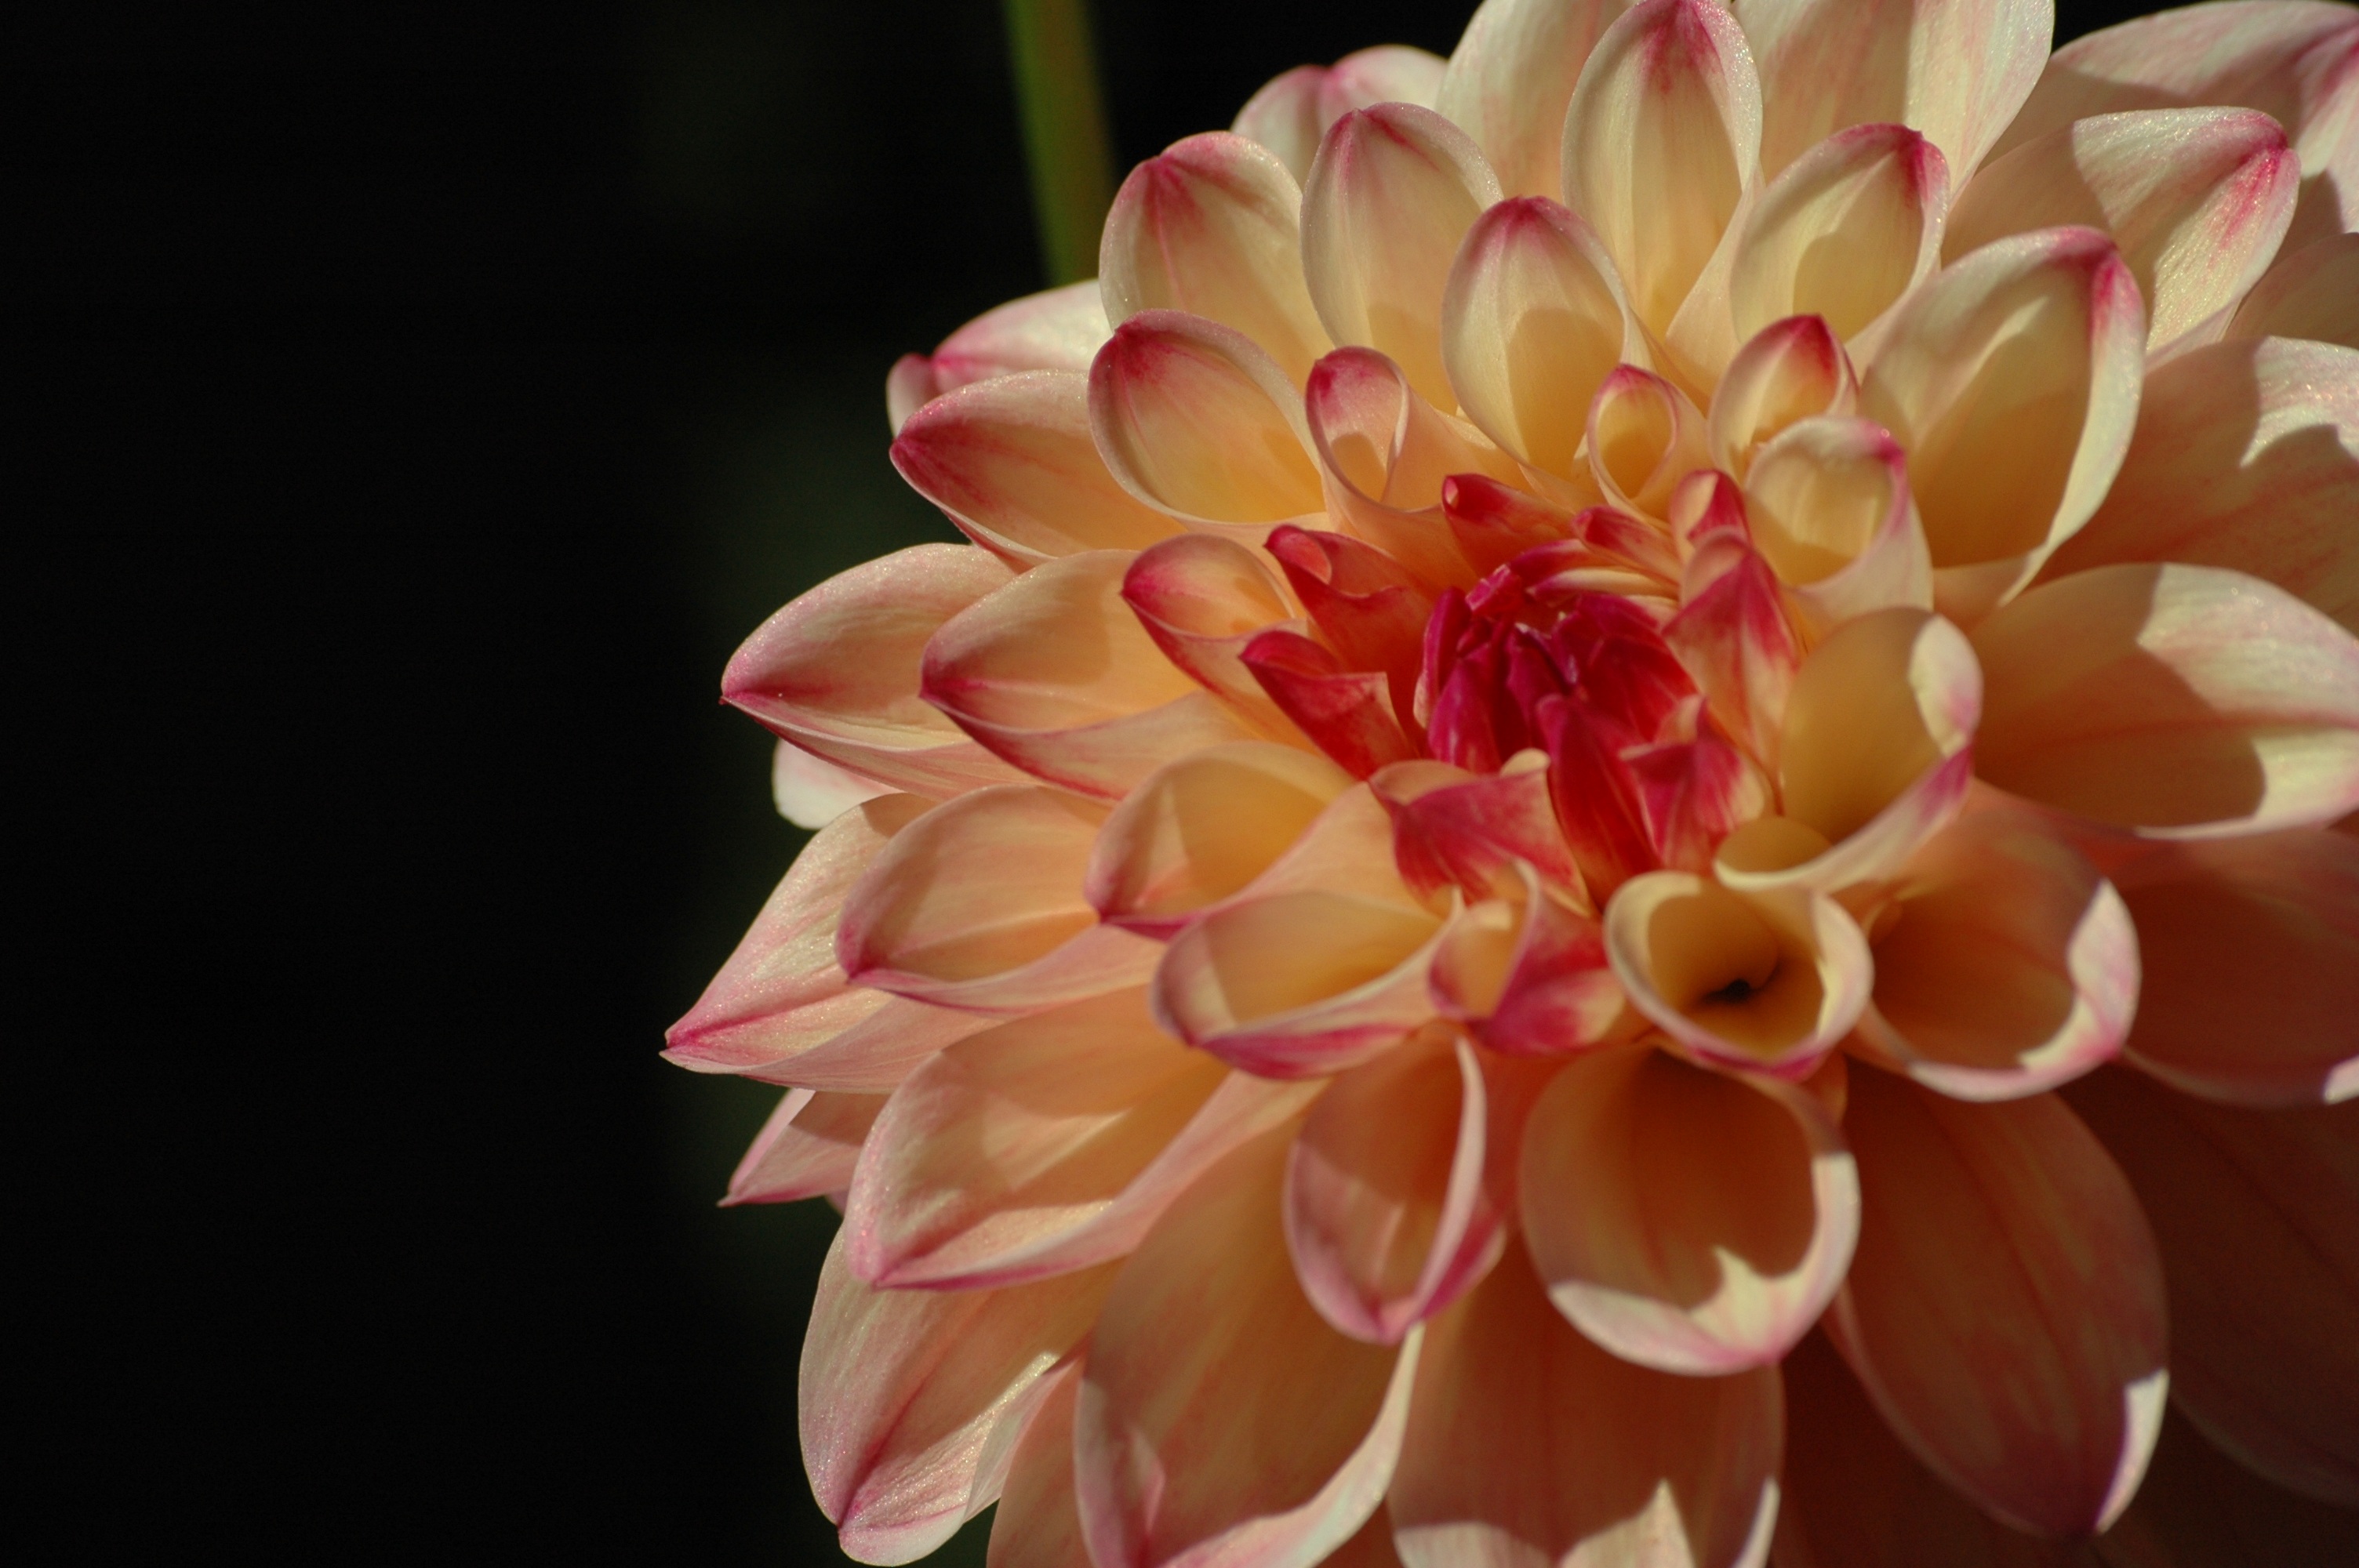
blossom, plant, flower, petal, bloom, yellow, pink, flora, close up, dahlia, macro photography, flowering plant, daisy family, plant stem, land plant